Jo-Ann Stores

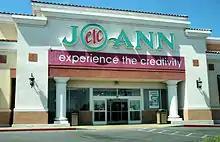
Older Jo-Ann store in Henderson, Nevada, as shown in 2008

German immigrants Hilda and Berthold Reich, Sigmund and Mathilda Rohrbach, and Justin and Alma Zimmerman opened the Cleveland Fabric Shop in Cleveland, Ohio in 1943. After further expansion, the store's name was changed to "Jo-Ann Fabrics" in 1963. The store's name was created by combining the names of the daughters from both families: Joan and Jacqueline Ann.